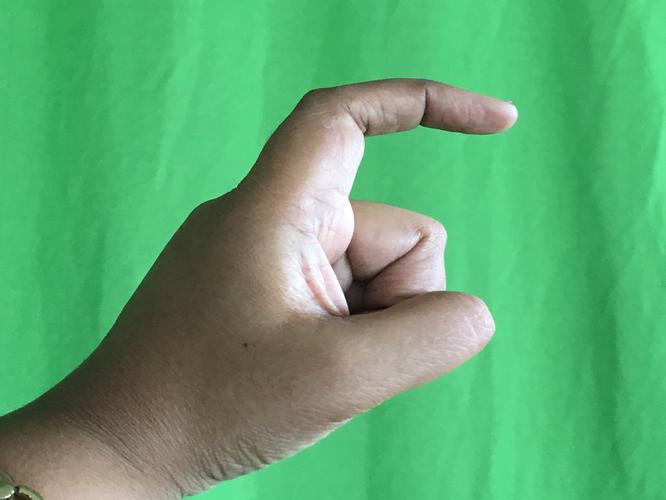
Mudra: Tamarachudam
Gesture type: single_hand